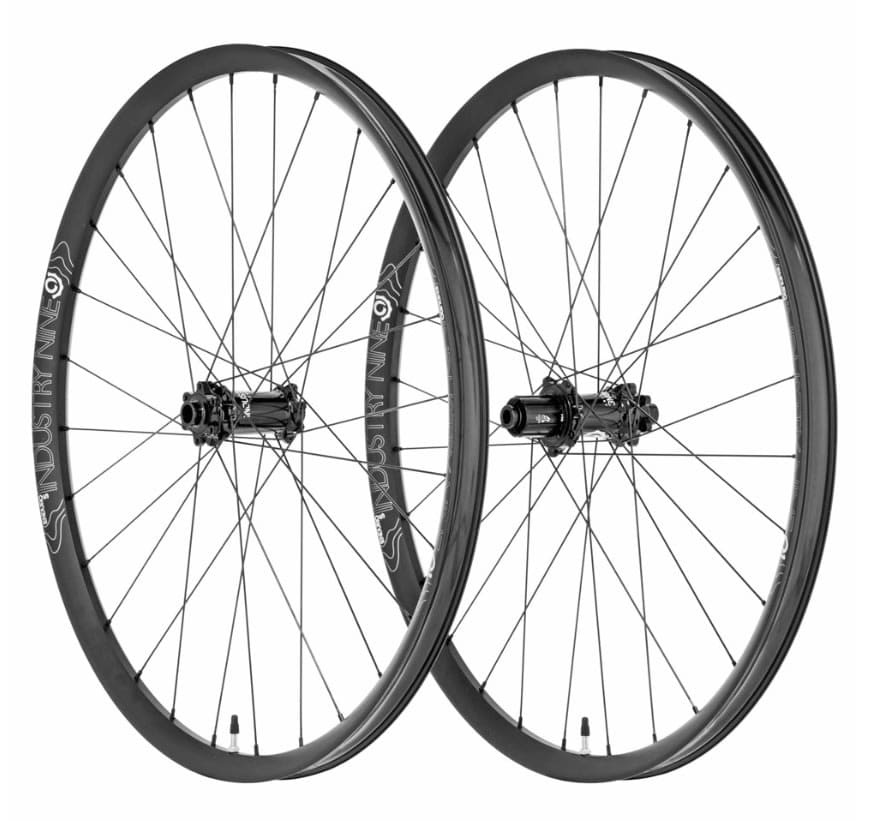
Set Ruedas Industry Nine 29" 101 Enduro S 15X110-12X148
Brand: Industry Nine
Industry Nine es conocido por la producción de juegos de ruedas de alta calidad para todo tipo de bicicletas! De la famosa familia de Industry 9, el Wheelset 101 Enduro-S es la mejor combinación en performance, peso y precio. Armadas con llantas Enduro-S de 30,5mm de ancho interno y mazas modelo 101 se logra la mejor alternativa entre robustez y ligereza a un precio realmente atractivo. Ensambladas 100% a mano en USA en la mítica fábrica de i9 en Ashville, NC. Disponible para nucleos XD,HG y MS (Microspline) Incluye: Válvulas Tubulares Industry 9 Cinta Tubular Tessa Peso: 1,9 kgs Hoyos: 28
Category: Sporting Goods > Outdoor Recreation > Cycling > Bicycle Parts > Bicycle Wheels